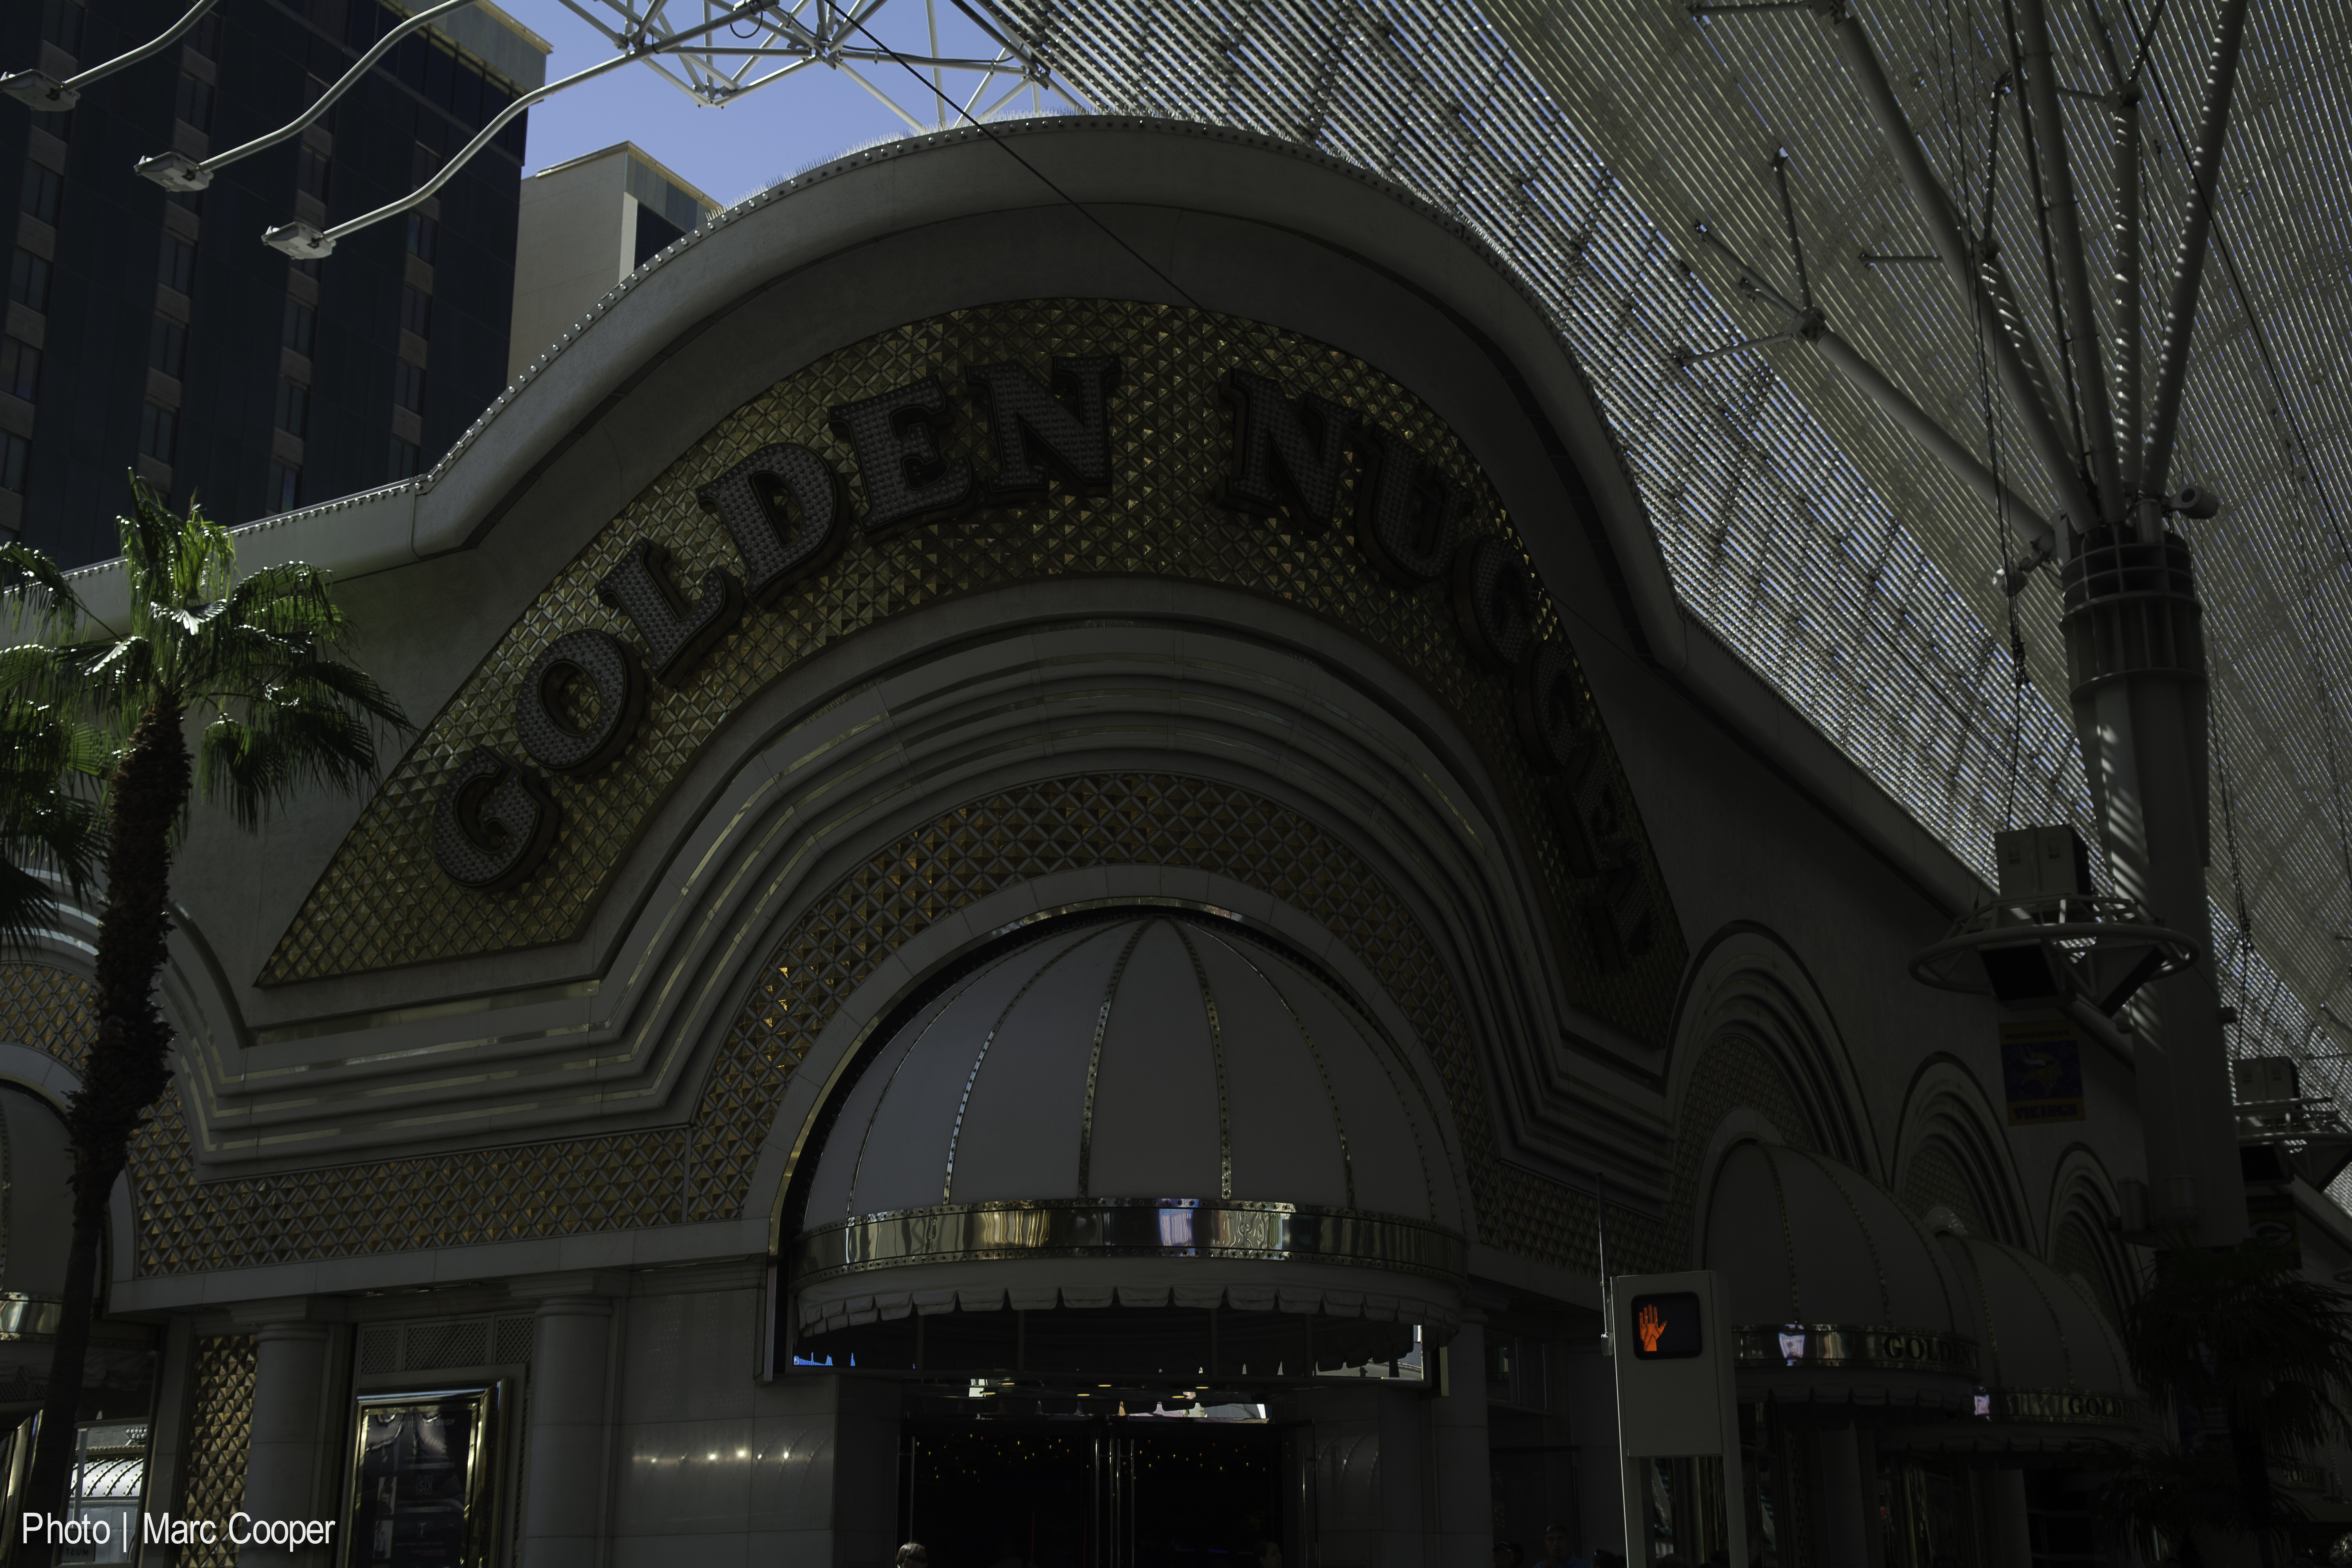
architecture, building, downtown, arch, landmark, facade, place of worship, synagogue, lasvegas, downtownlasvegas, frrmonststreet, urban area